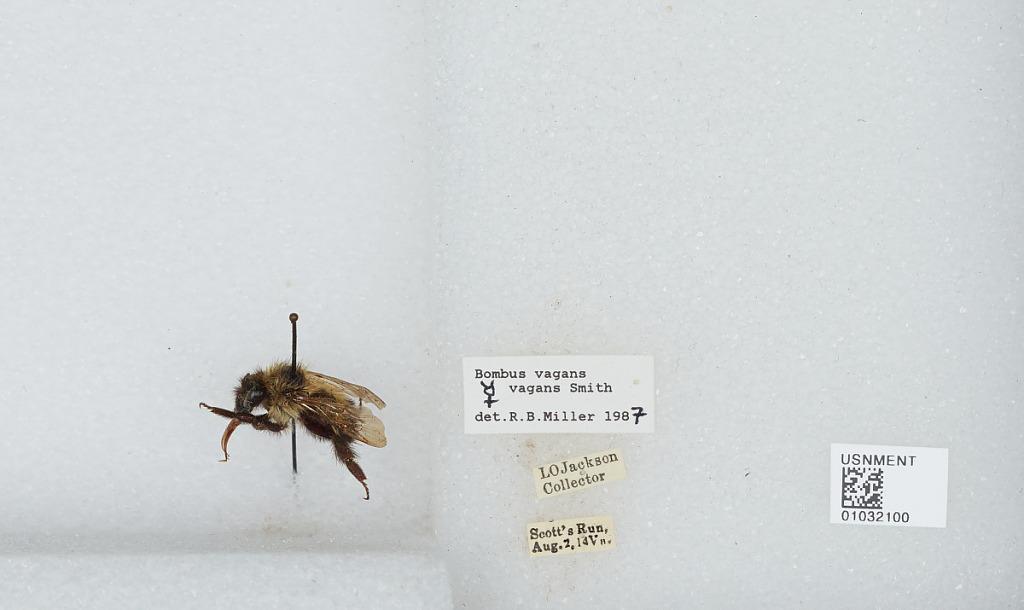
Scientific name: Bombus (Pyrobombus) vagans vagans Smith
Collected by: L. Jackson
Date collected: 1914-8-2
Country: United States
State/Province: Virginia
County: Fairfax
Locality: Scott's Run
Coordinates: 38.9636, -77.2042
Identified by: Miller, R. B.